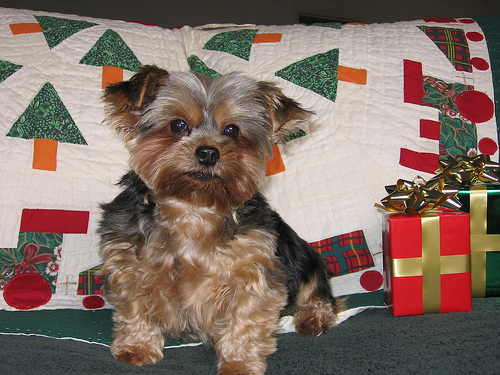
Animal: dog
Breed: yorkshire terrier